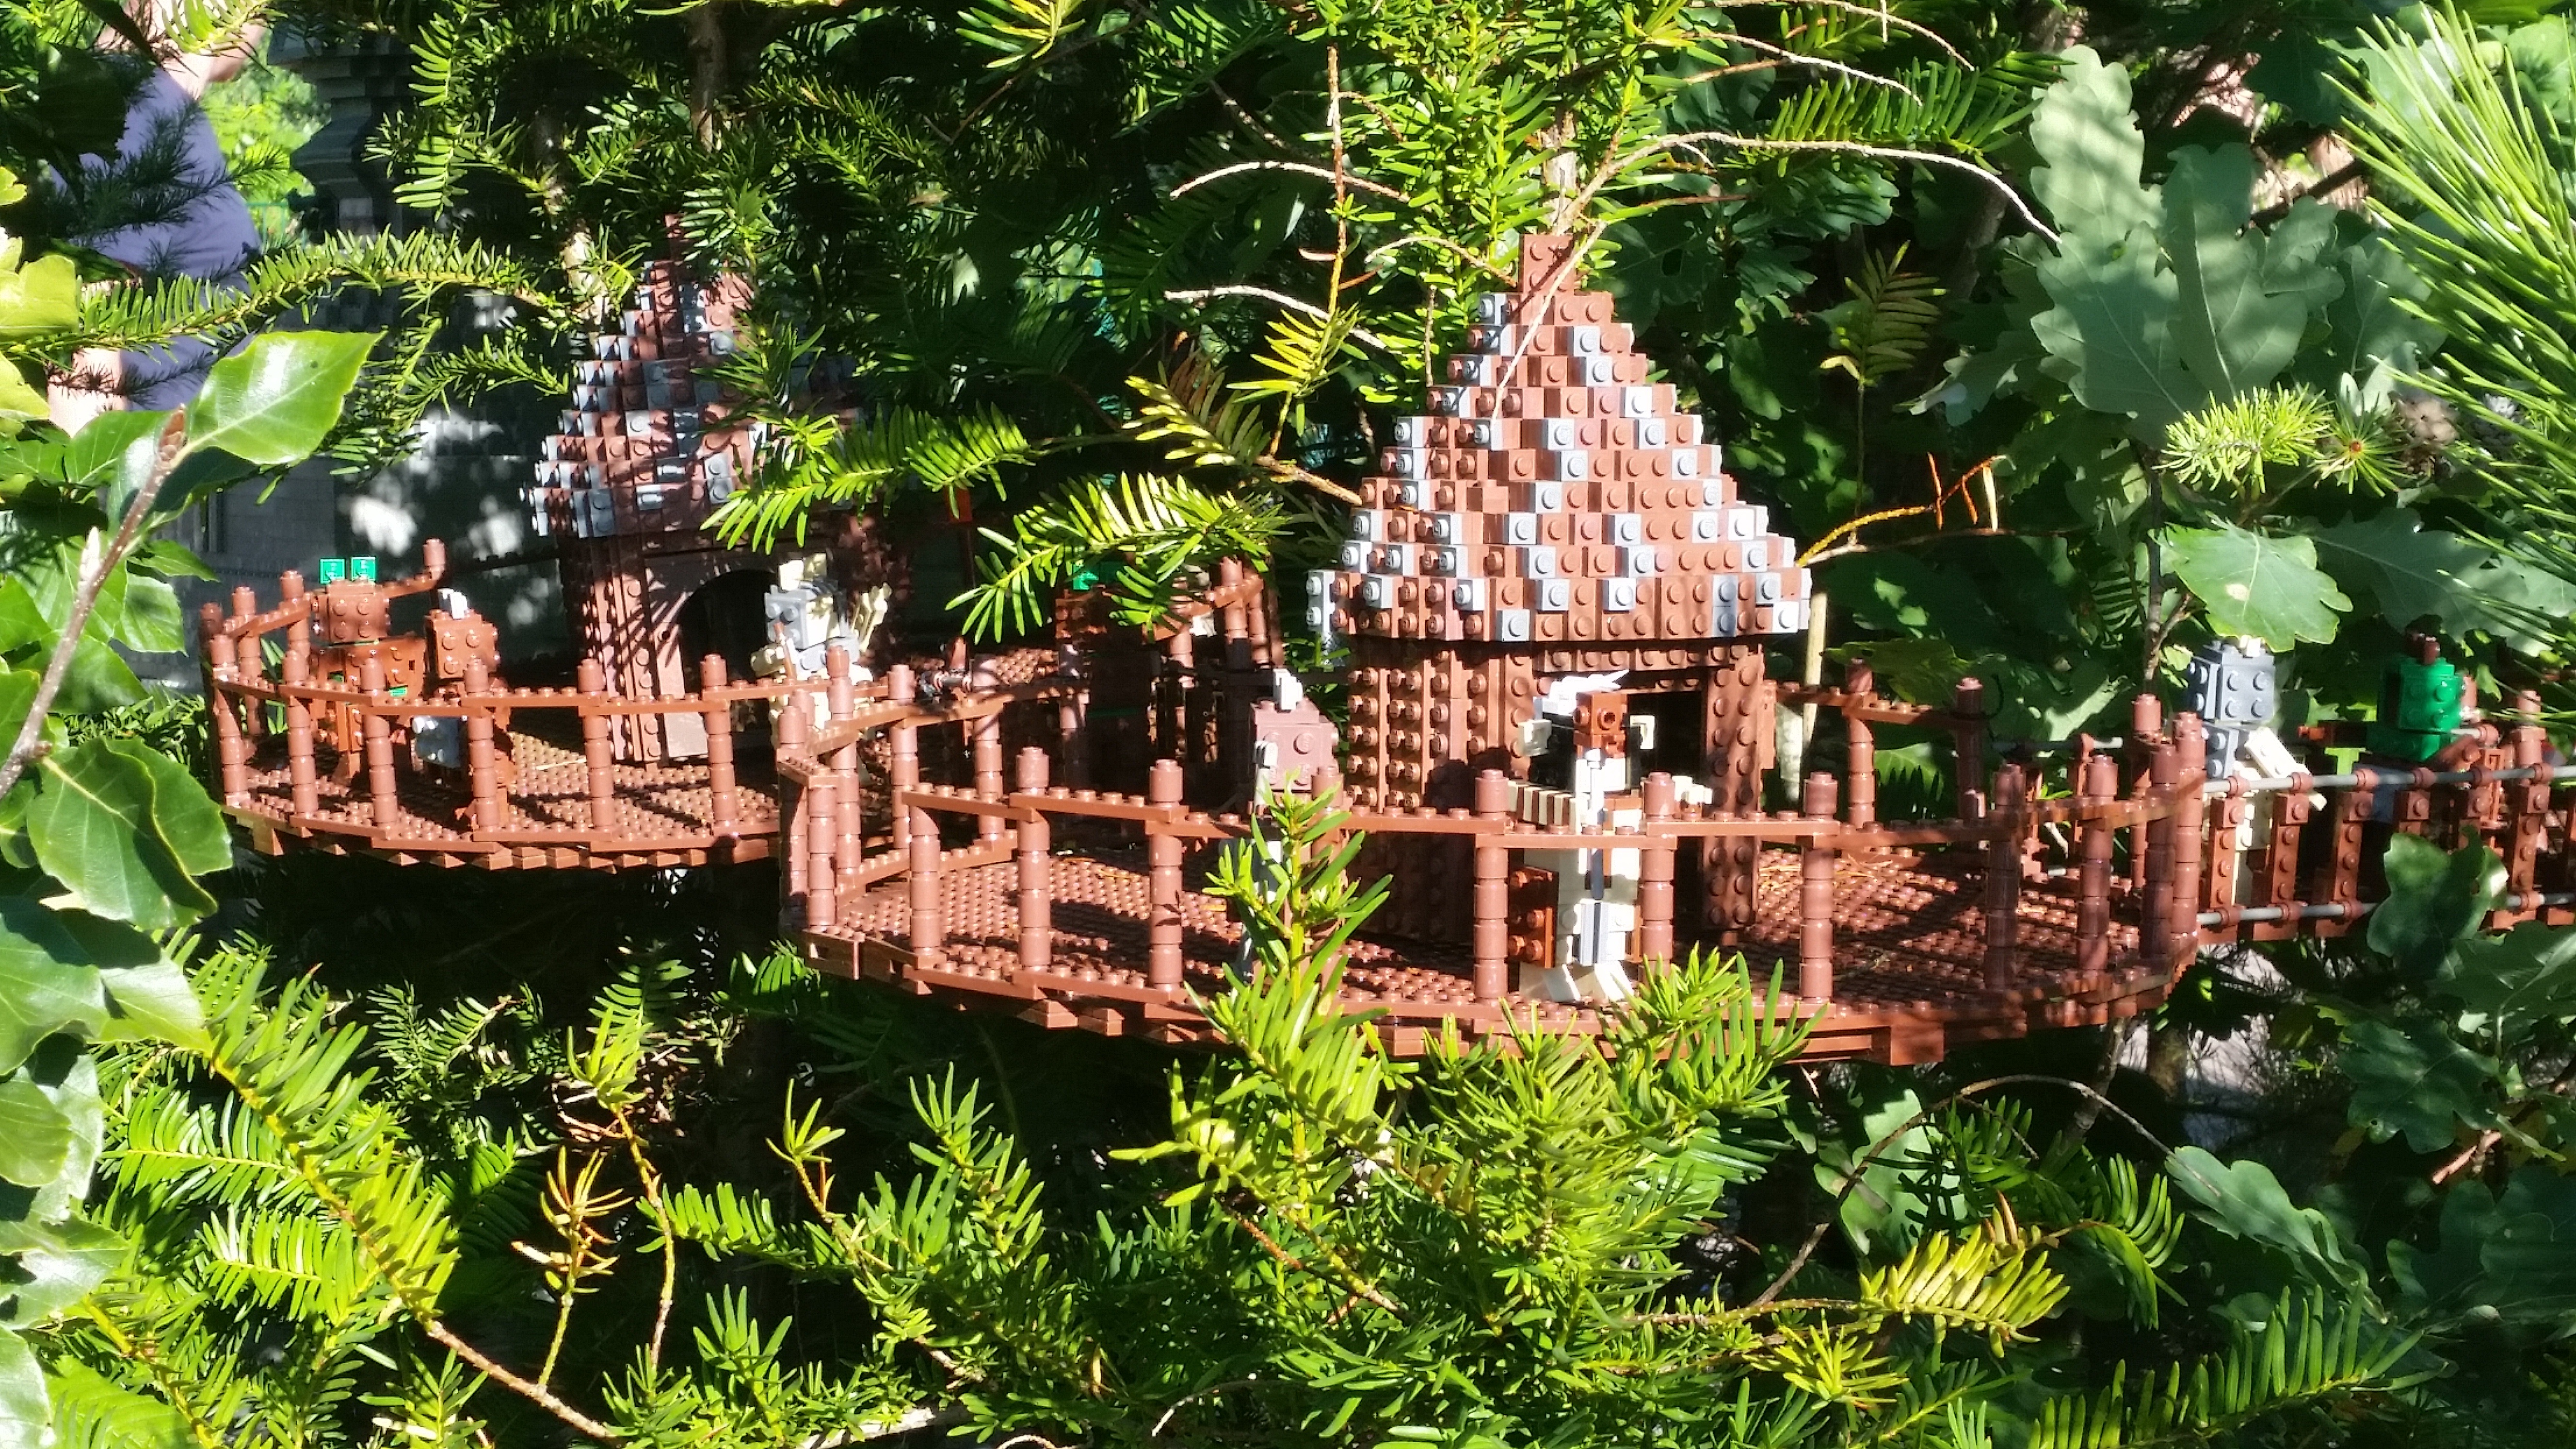
flower, jungle, amusement park, backyard, garden, christmas decoration, resort, germany, lego, botanical garden, yard, treehouse, legoland